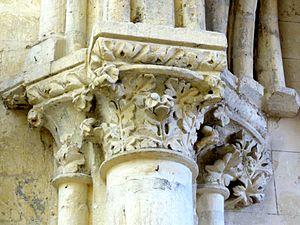
Colonnes engagées au début des grandes arcades du nord, chapiteaux.
L'église Saint-Léger et Sainte-Agnès d'Agnetz est une église catholique paroissiale située à Agnetz, village au centre du département de l'Oise, en région Hauts-de-France en France. L'église surprend par l'ampleur de ses volumes et son caractère élancé, qui ne semblent pas correspondre à la faible importance de la commune, mais qui s'expliquent en partie par un territoire plus vaste dans le passé. La construction commence vers 1230 par les bas-côtés, qui, en dépit de la date avancée, évoquent encore le style gothique primitif. Les parties hautes de la nef sont terminées vers le milieu du XIIIᵉ siècle et affichent un style gothique rayonnant en plein épanouissement, qui s'exprime notamment à travers les arcatures du faux triforium et l'élégant remplage des fenêtres. La nef représente l'une des principales réalisations de la période rayonnante dans la région. Le transept appartient en grande partie à la même campagne de construction, mais le chantier s'interrompt avant qu'il ne soit achevé, pour ne reprendre qu'une vingtaine d'années plus tard, vers 1270-1280.